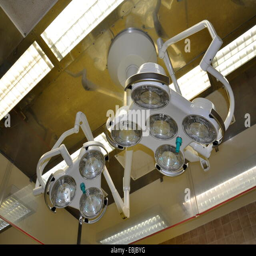
the lights in the operating room